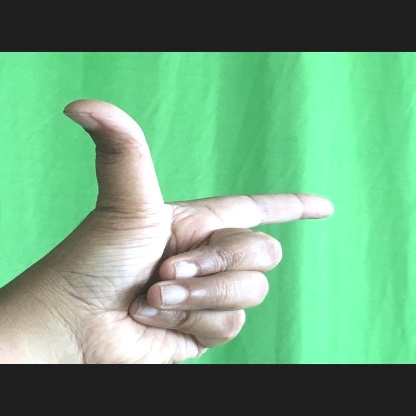
Mudra: Chandrakala